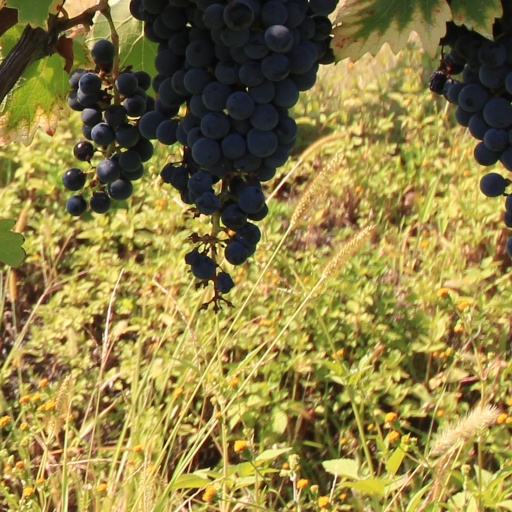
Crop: grape